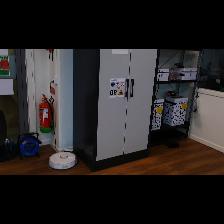
Label: NonHuman